Leeds Rural District

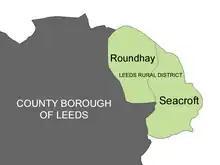

The district was formed by the Local Government Act 1894 as successor to the Leeds Rural Sanitary District. A directly elected rural district council (RDC) replaced the previous rural sanitary authority, which had consisted of the poor law guardians for the area. The district comprised the two parishes of Roundhay and Seacroft. The headquarters of the council lay outside the district at the Poor Law Offices, East Parade, in the County Borough of Leeds.